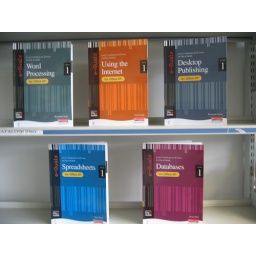
Move your mouse over each book cover and click on the link to search the library catalogue.